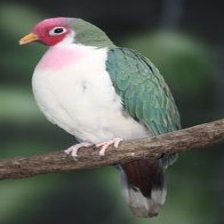
Species: SCARLET CROWNED FRUIT DOVE
Scientific name: PTILINOPUS INSULARIS